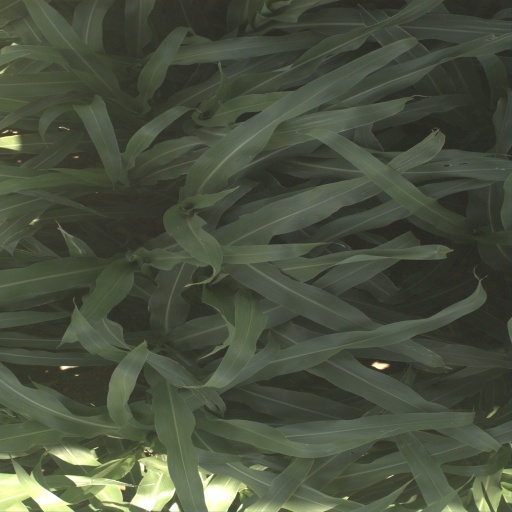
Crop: sorghum